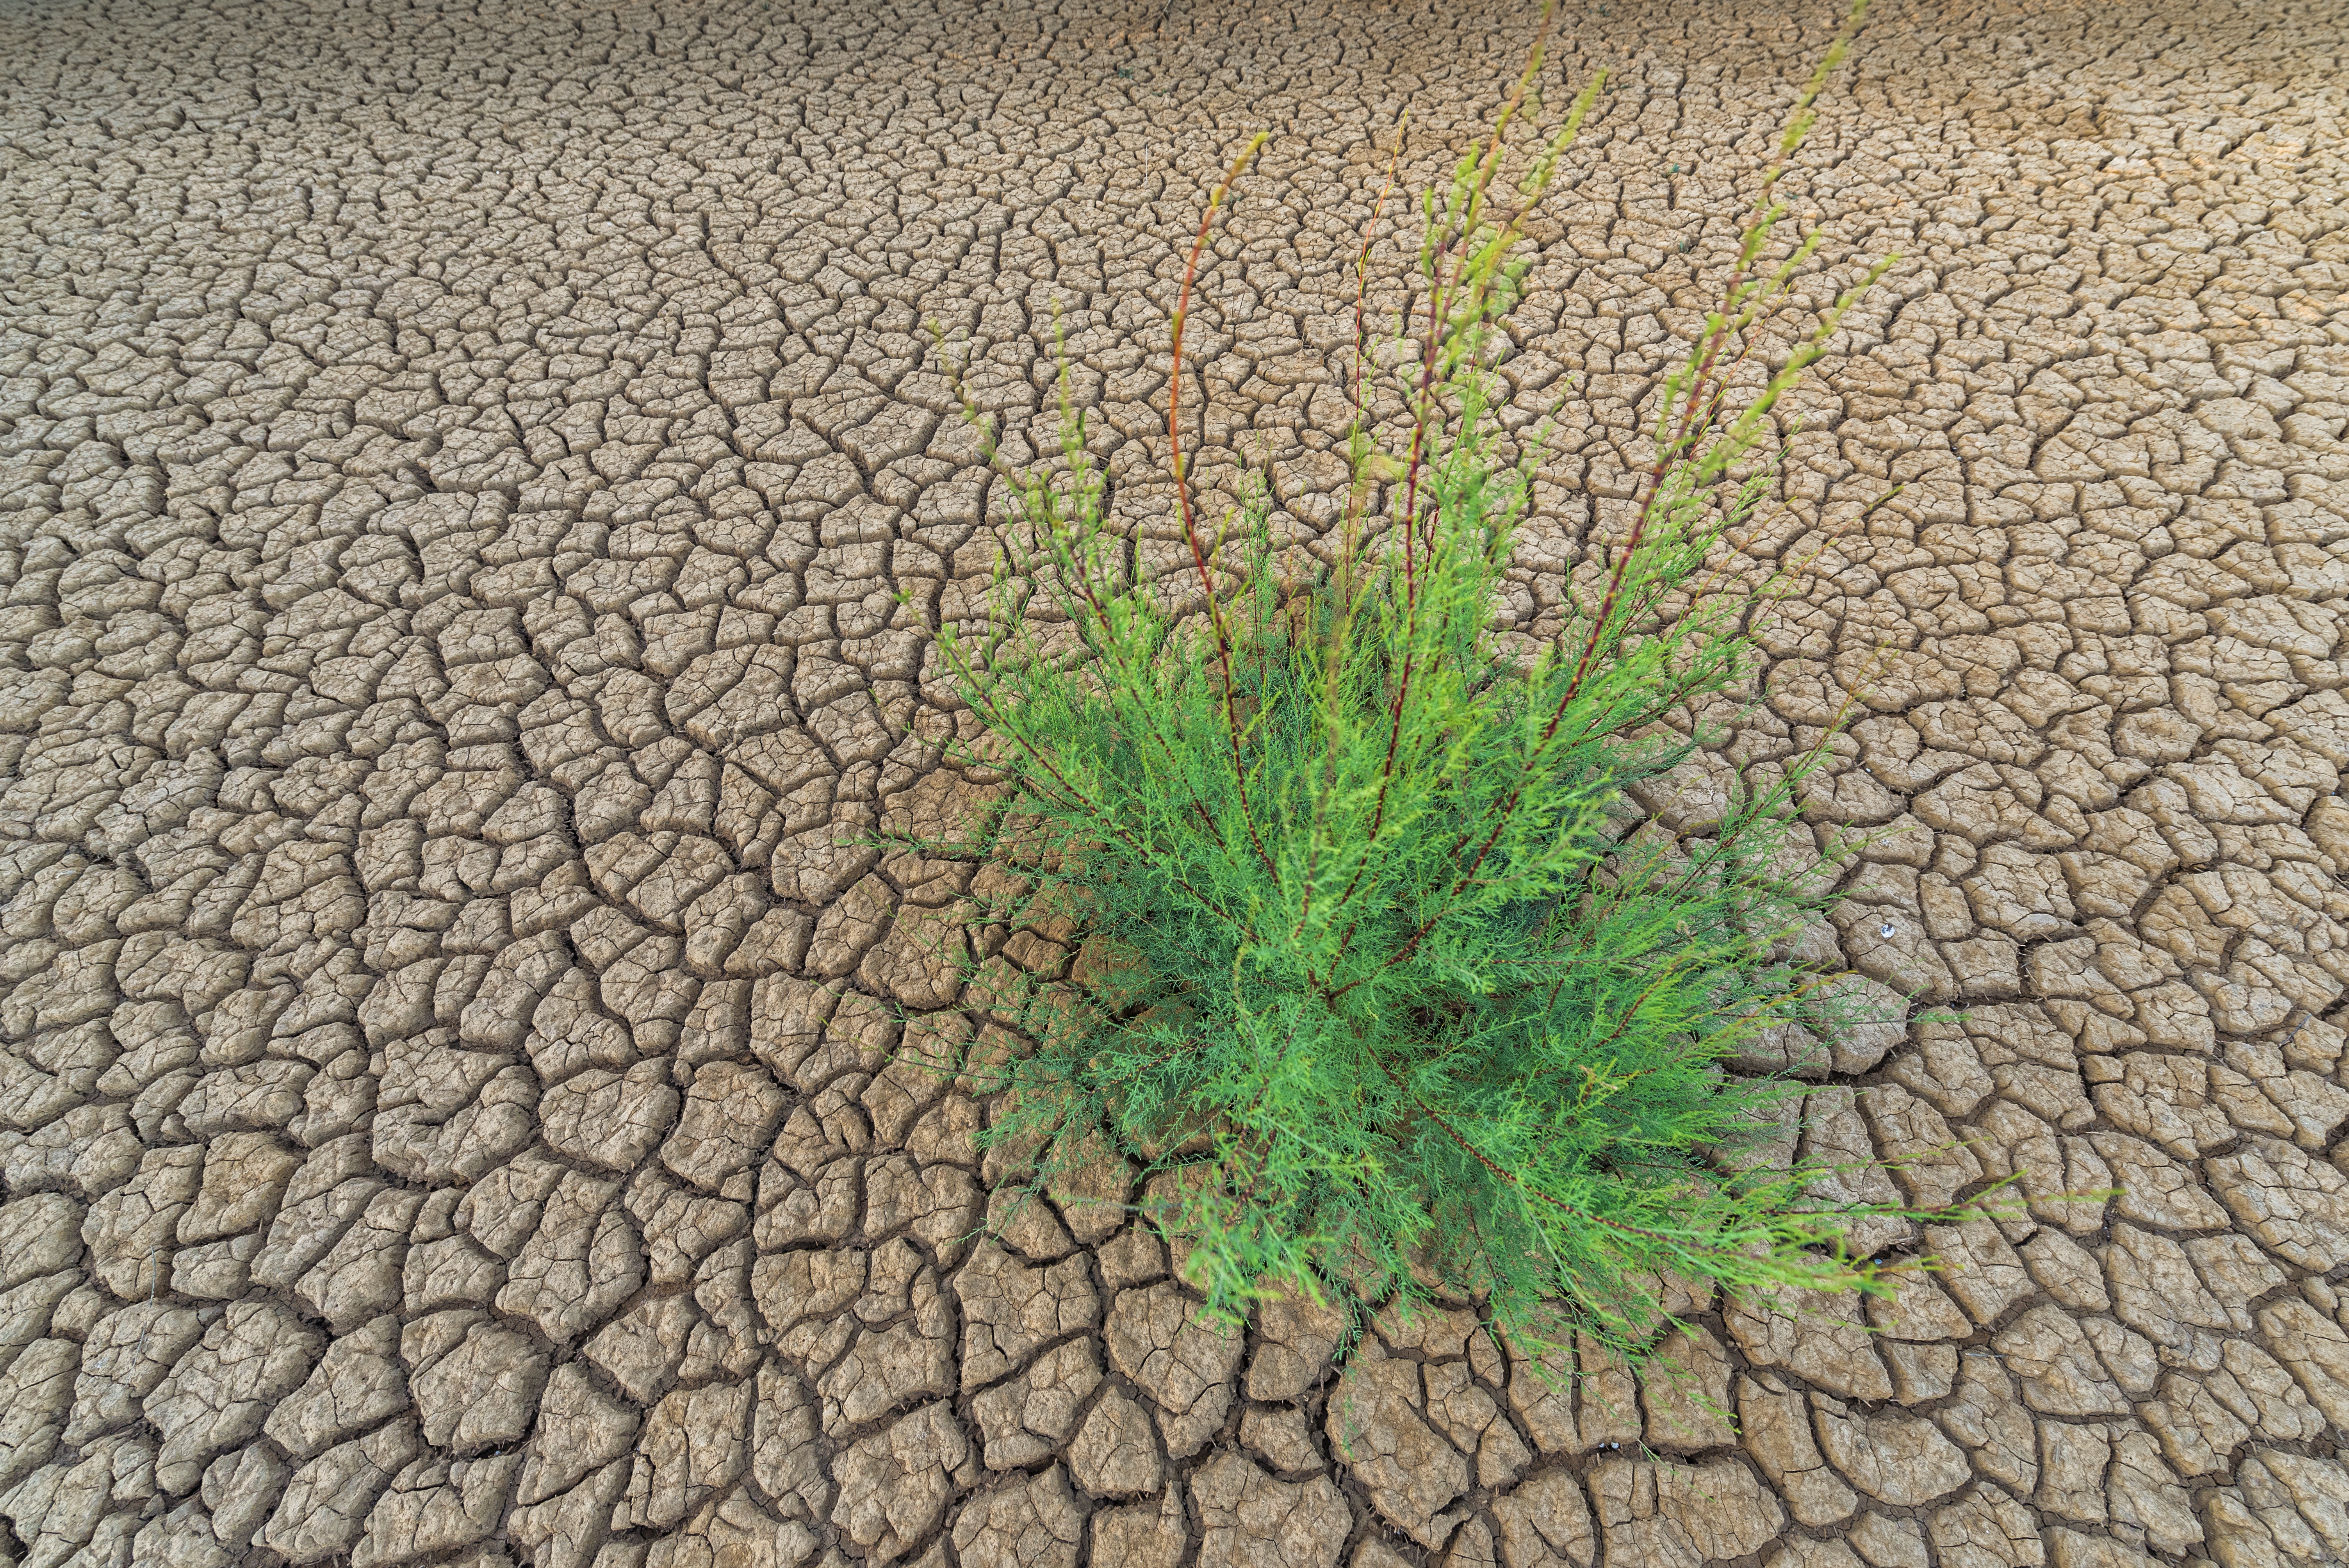
nature, plant, field, texture, leaf, summer, green, broken, flame, soil, ecology, drying, background, earth, branches, clay, the environment, drought, flooring, road surface, grass family